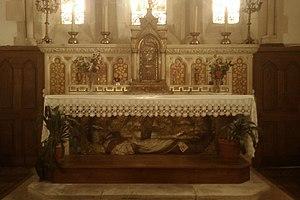
Église Saint-Lô de Courcy
Courcy est une commune française, située dans le département de la Manche en région Normandie, peuplée de 596 habitants.